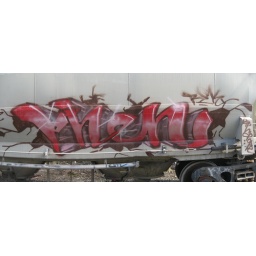
A train car I saw in the way home.